Yaroslav the Wise

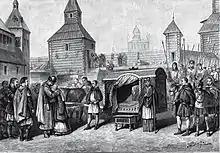
Anne of Kiev

To defend his state from the Pechenegs and other nomadic tribes threatening it from the south he constructed a line of forts, composed of Yuriev, Bohuslav, Kaniv, Korsun, and Pereyaslavl. To celebrate his decisive victory over the Pechenegs in 1036, who thereafter were never a threat to Kiev, he sponsored the construction of the Saint Sophia Cathedral in 1037.